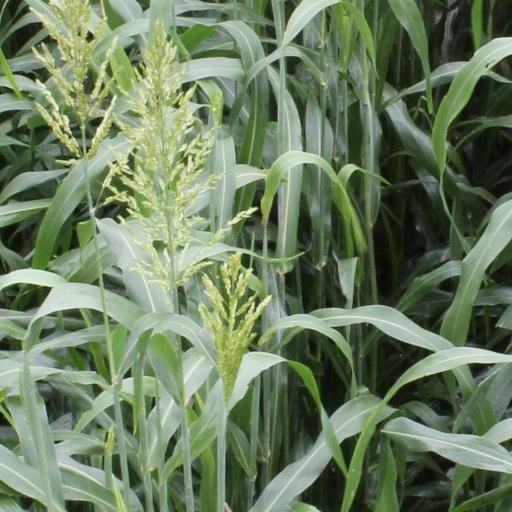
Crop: sorghum